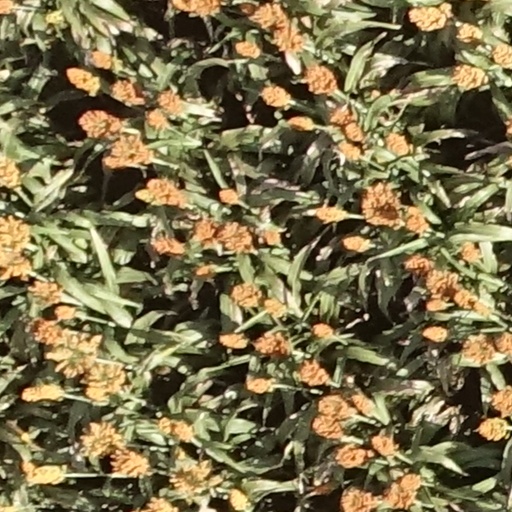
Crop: sorghum